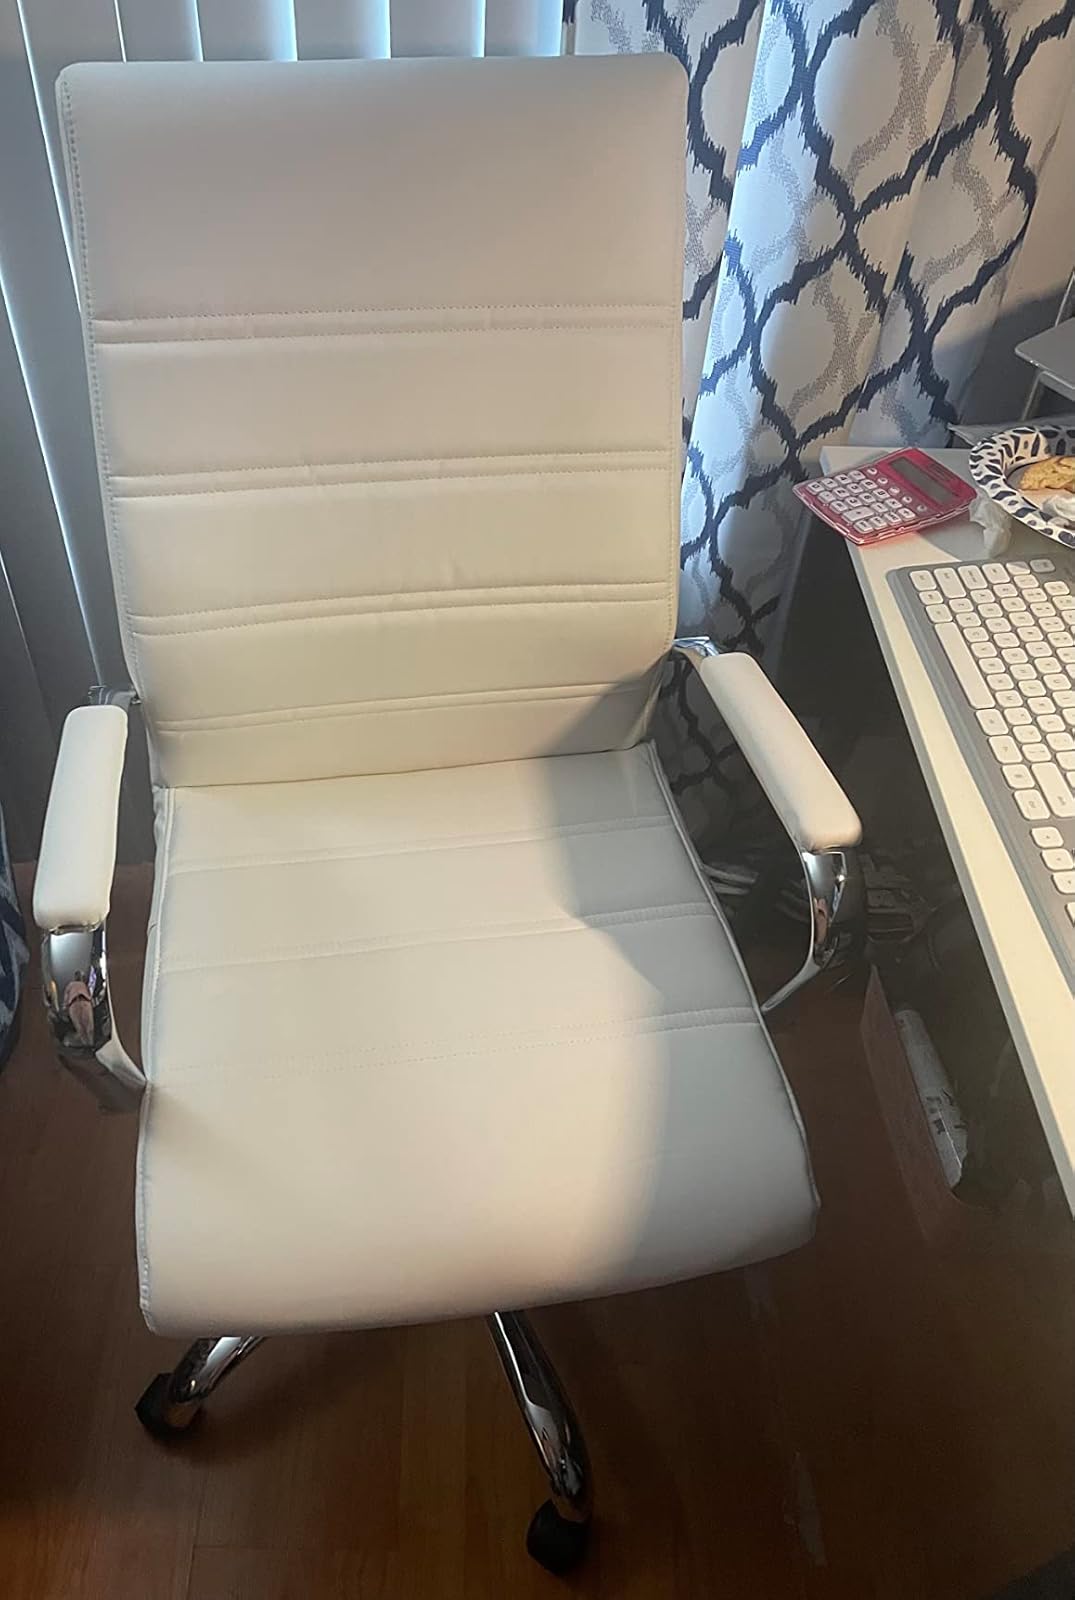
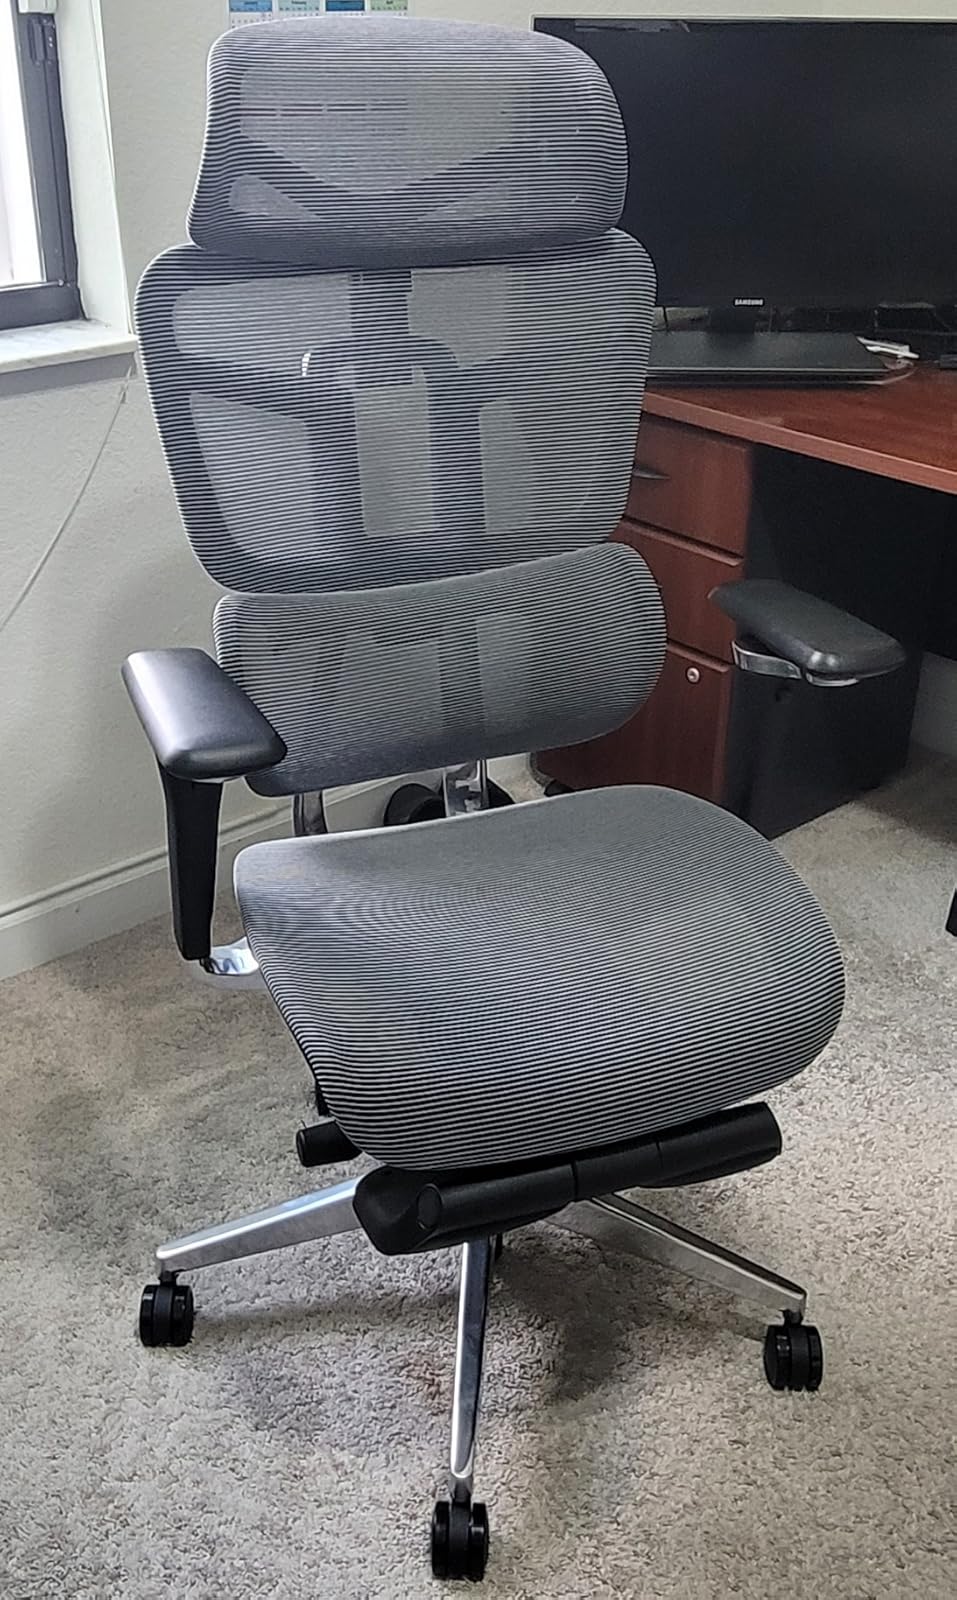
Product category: items_chair
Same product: no